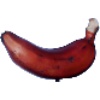
Label: red_banana